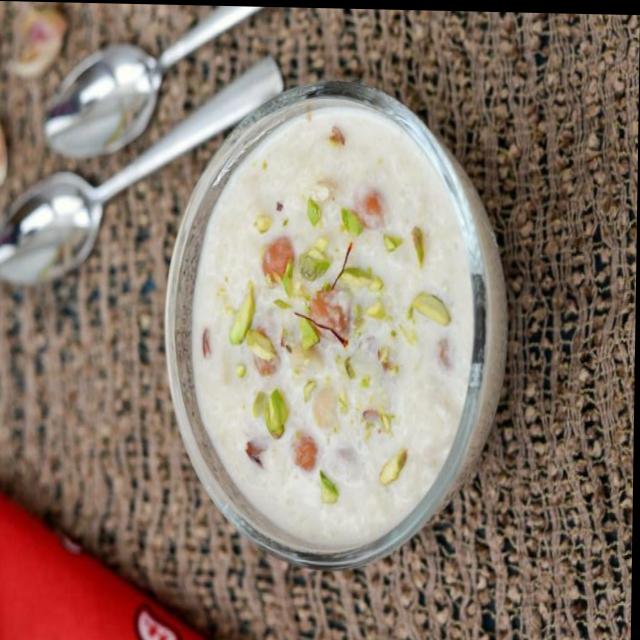
Dish: kheer